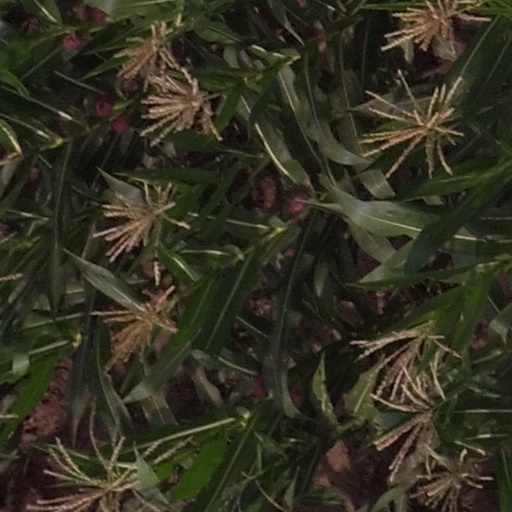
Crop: maize; corn